Almo, Idaho Indian massacre myth

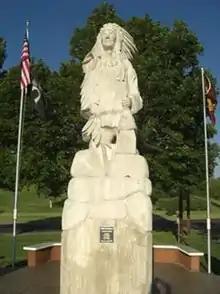
Monument to Chief Pocatello of the Shoshone tribe in Pocatello, Idaho

Given the lack of evidence, modern day members of the Shoshone tribe view the monument, which tells the story of the massacre as long as it stands, in a more negative and offensive light. Keith Tinno of the Shoshone-Bannock tribe demanded an apology from the Sons and Daughters of the Idaho Pioneers confronting the reality that the tribe was falsely accused of an event that did not definitively happen. One suggestion is to replace the monument commemorating the massacre, considered an embarrassment by some, with one that is in memory of Chief Pocatello of the Shoshone tribe. This monument or something similar would be more historically accurate and provide the city of Almo a better image than one dedicated to the mythological massacre.